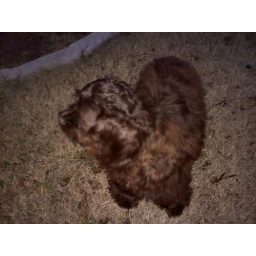
My furry baby stands captivated on the crunchy brown grass in my backyard.